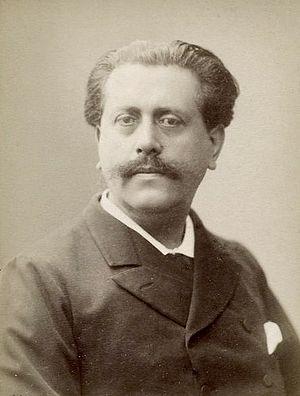
Paul Adolphe Marie Prosper Granier de Cassagnac, dit Paul de Cassagnac, Paris, 1842 - Saint-Viâtre, 1904) est un journaliste politique, un député bonapartiste d'extrême droite et un duelliste français.